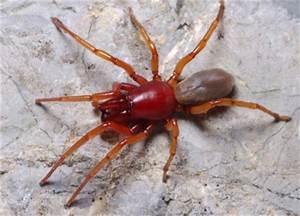
spider